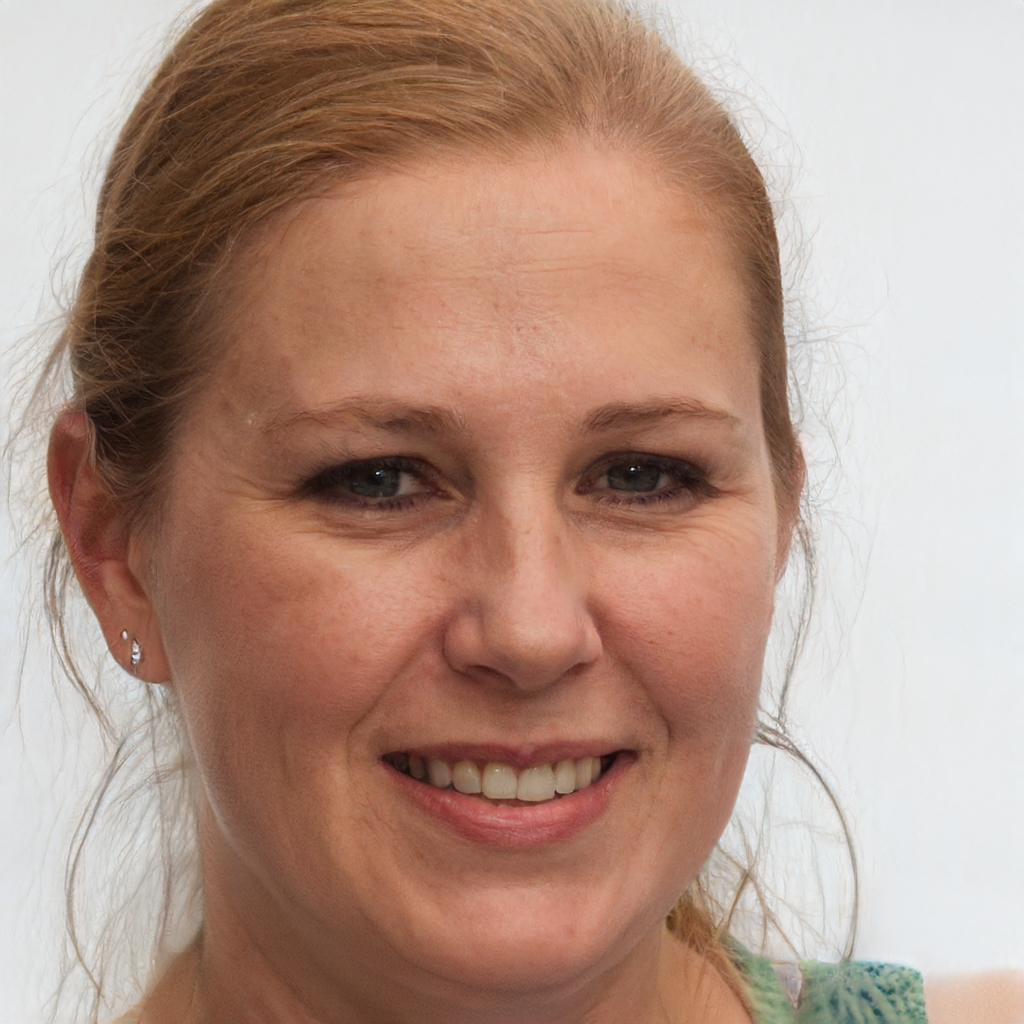
Gender: Female